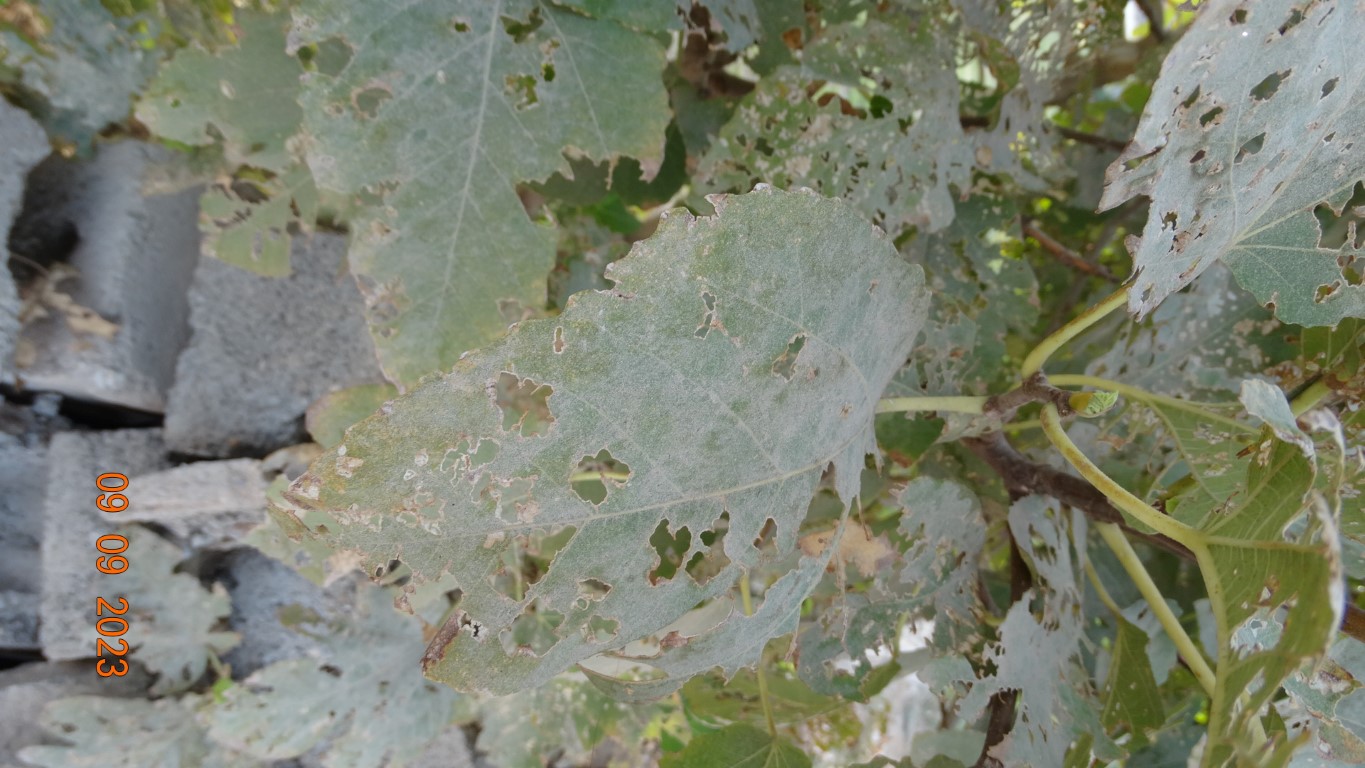
Label: infected